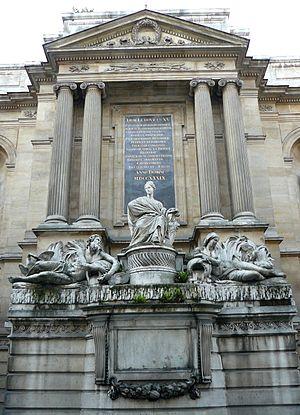
Fontaine des Quatre-Saison - Edmé Bouchardon - 1745 - Paris 7ème - Zone centrale